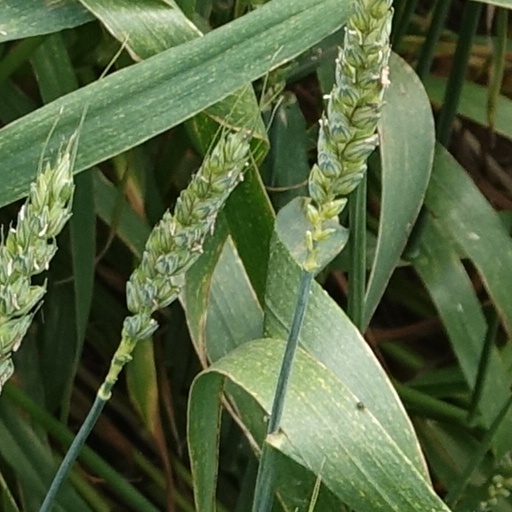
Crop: wheat